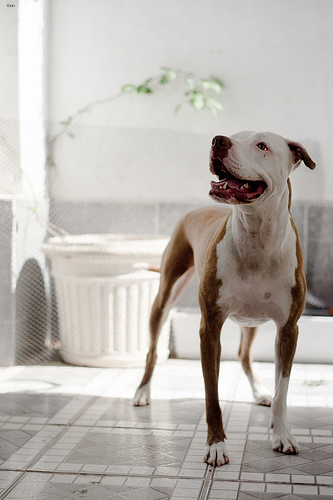
Animal: dog
Breed: american pit bull terrier